El Clásico

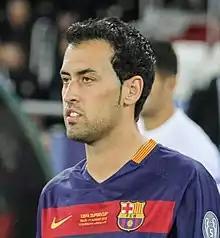
Sergio Busquets has made the most appearances in El Clásico, with 48.

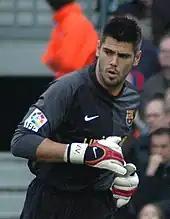
Víctor Valdés has the most clean sheets in El Clásico with seven.

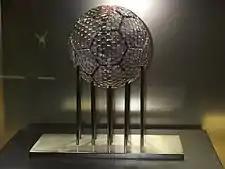
FIFA Club of the Century trophy, exhibited at the Real Madrid Museum

The rivalry reflected in El Clásico matches comes about as Barcelona and Real Madrid are the most successful football clubs in Spain. As seen below, Real Madrid leads Barcelona 106 to 102 in terms of official overall trophies. Copa Eva Duarte is not listed as an official title by UEFA, but it is considered as such by the Royal Spanish Football Federation as it is the direct predecessor of the Supercopa de España. While the Inter-Cities Fairs Cup is recognised as the predecessor to the UEFA Cup, and the Latin Cup is recognised as one of the predecessors of the European Cup, both were not organised by UEFA. Consequently, UEFA does not consider clubs' records in the Fairs Cup nor Latin Cup to be part of their European record. However, FIFA does view the competitions as a major honour. The one-off Ibero-American Cup was later recognised as an official tournament organised by CONMEBOL and the Royal Spanish Football Federation.